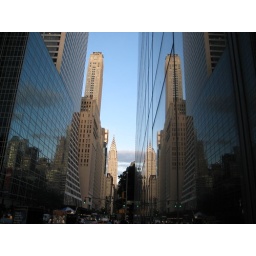
Chrysler Building reflection in glass tower architecture on 42nd Street 4435